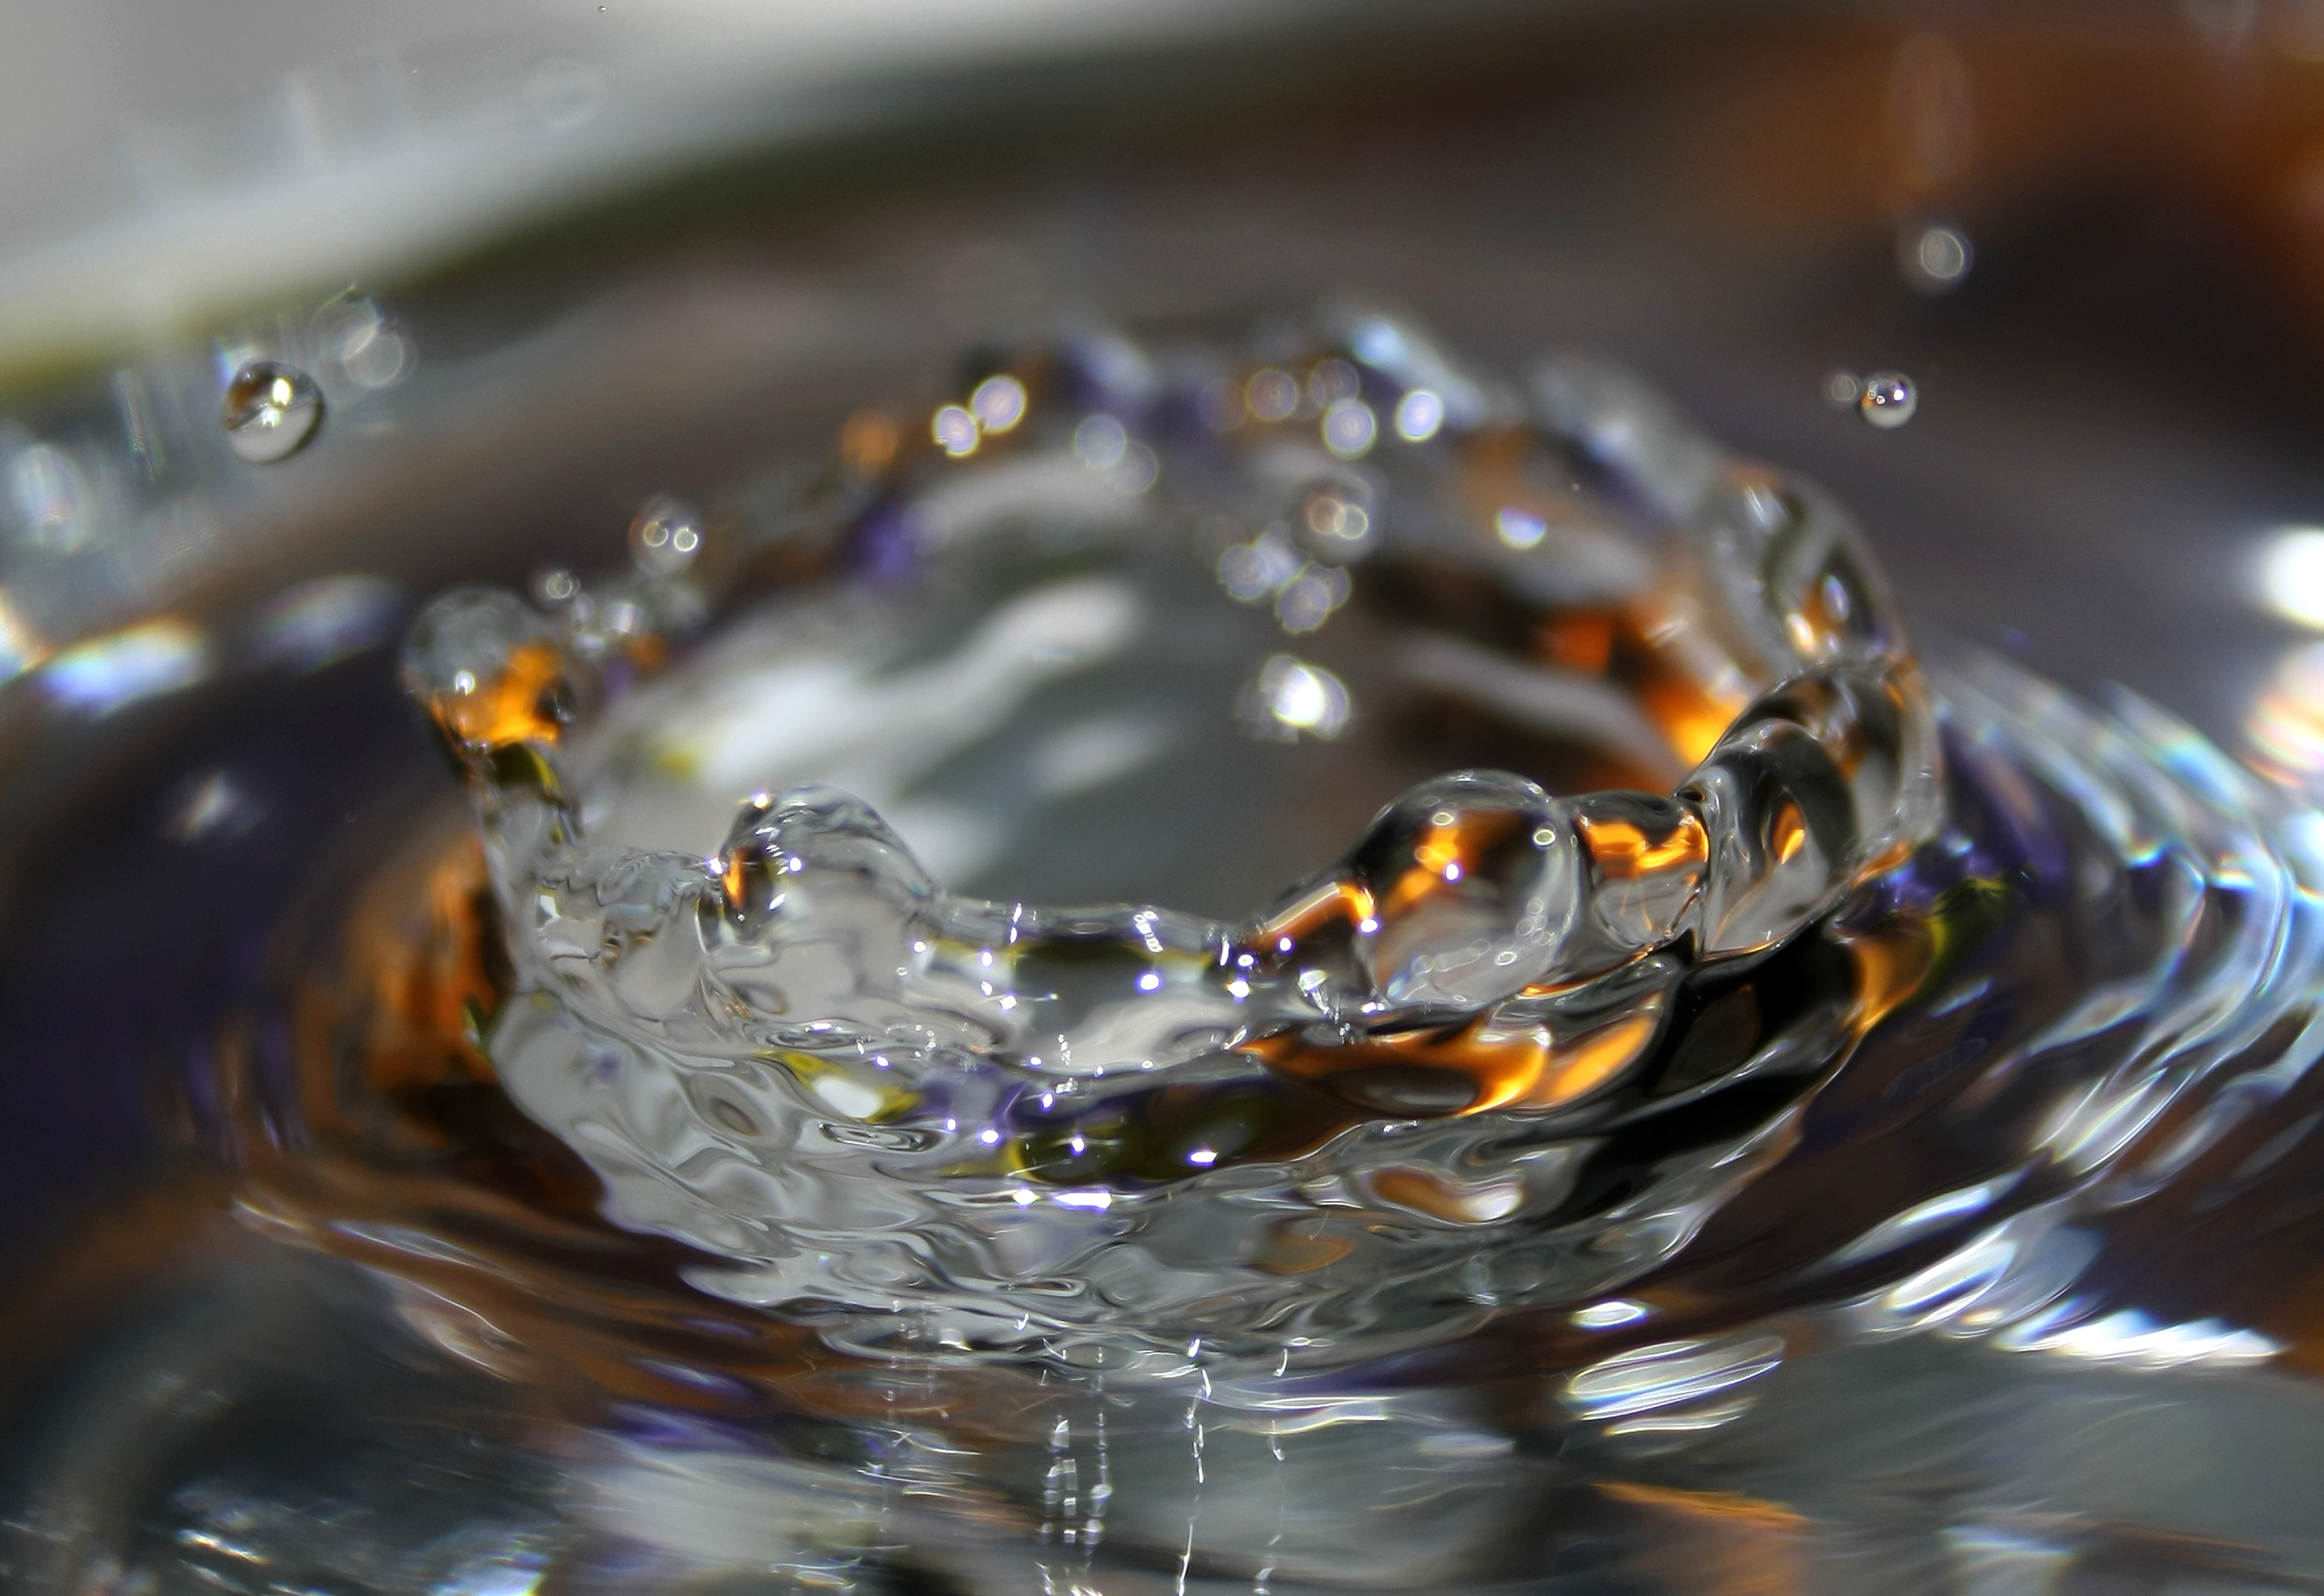
art, water, macro photography, close up, drop, glass